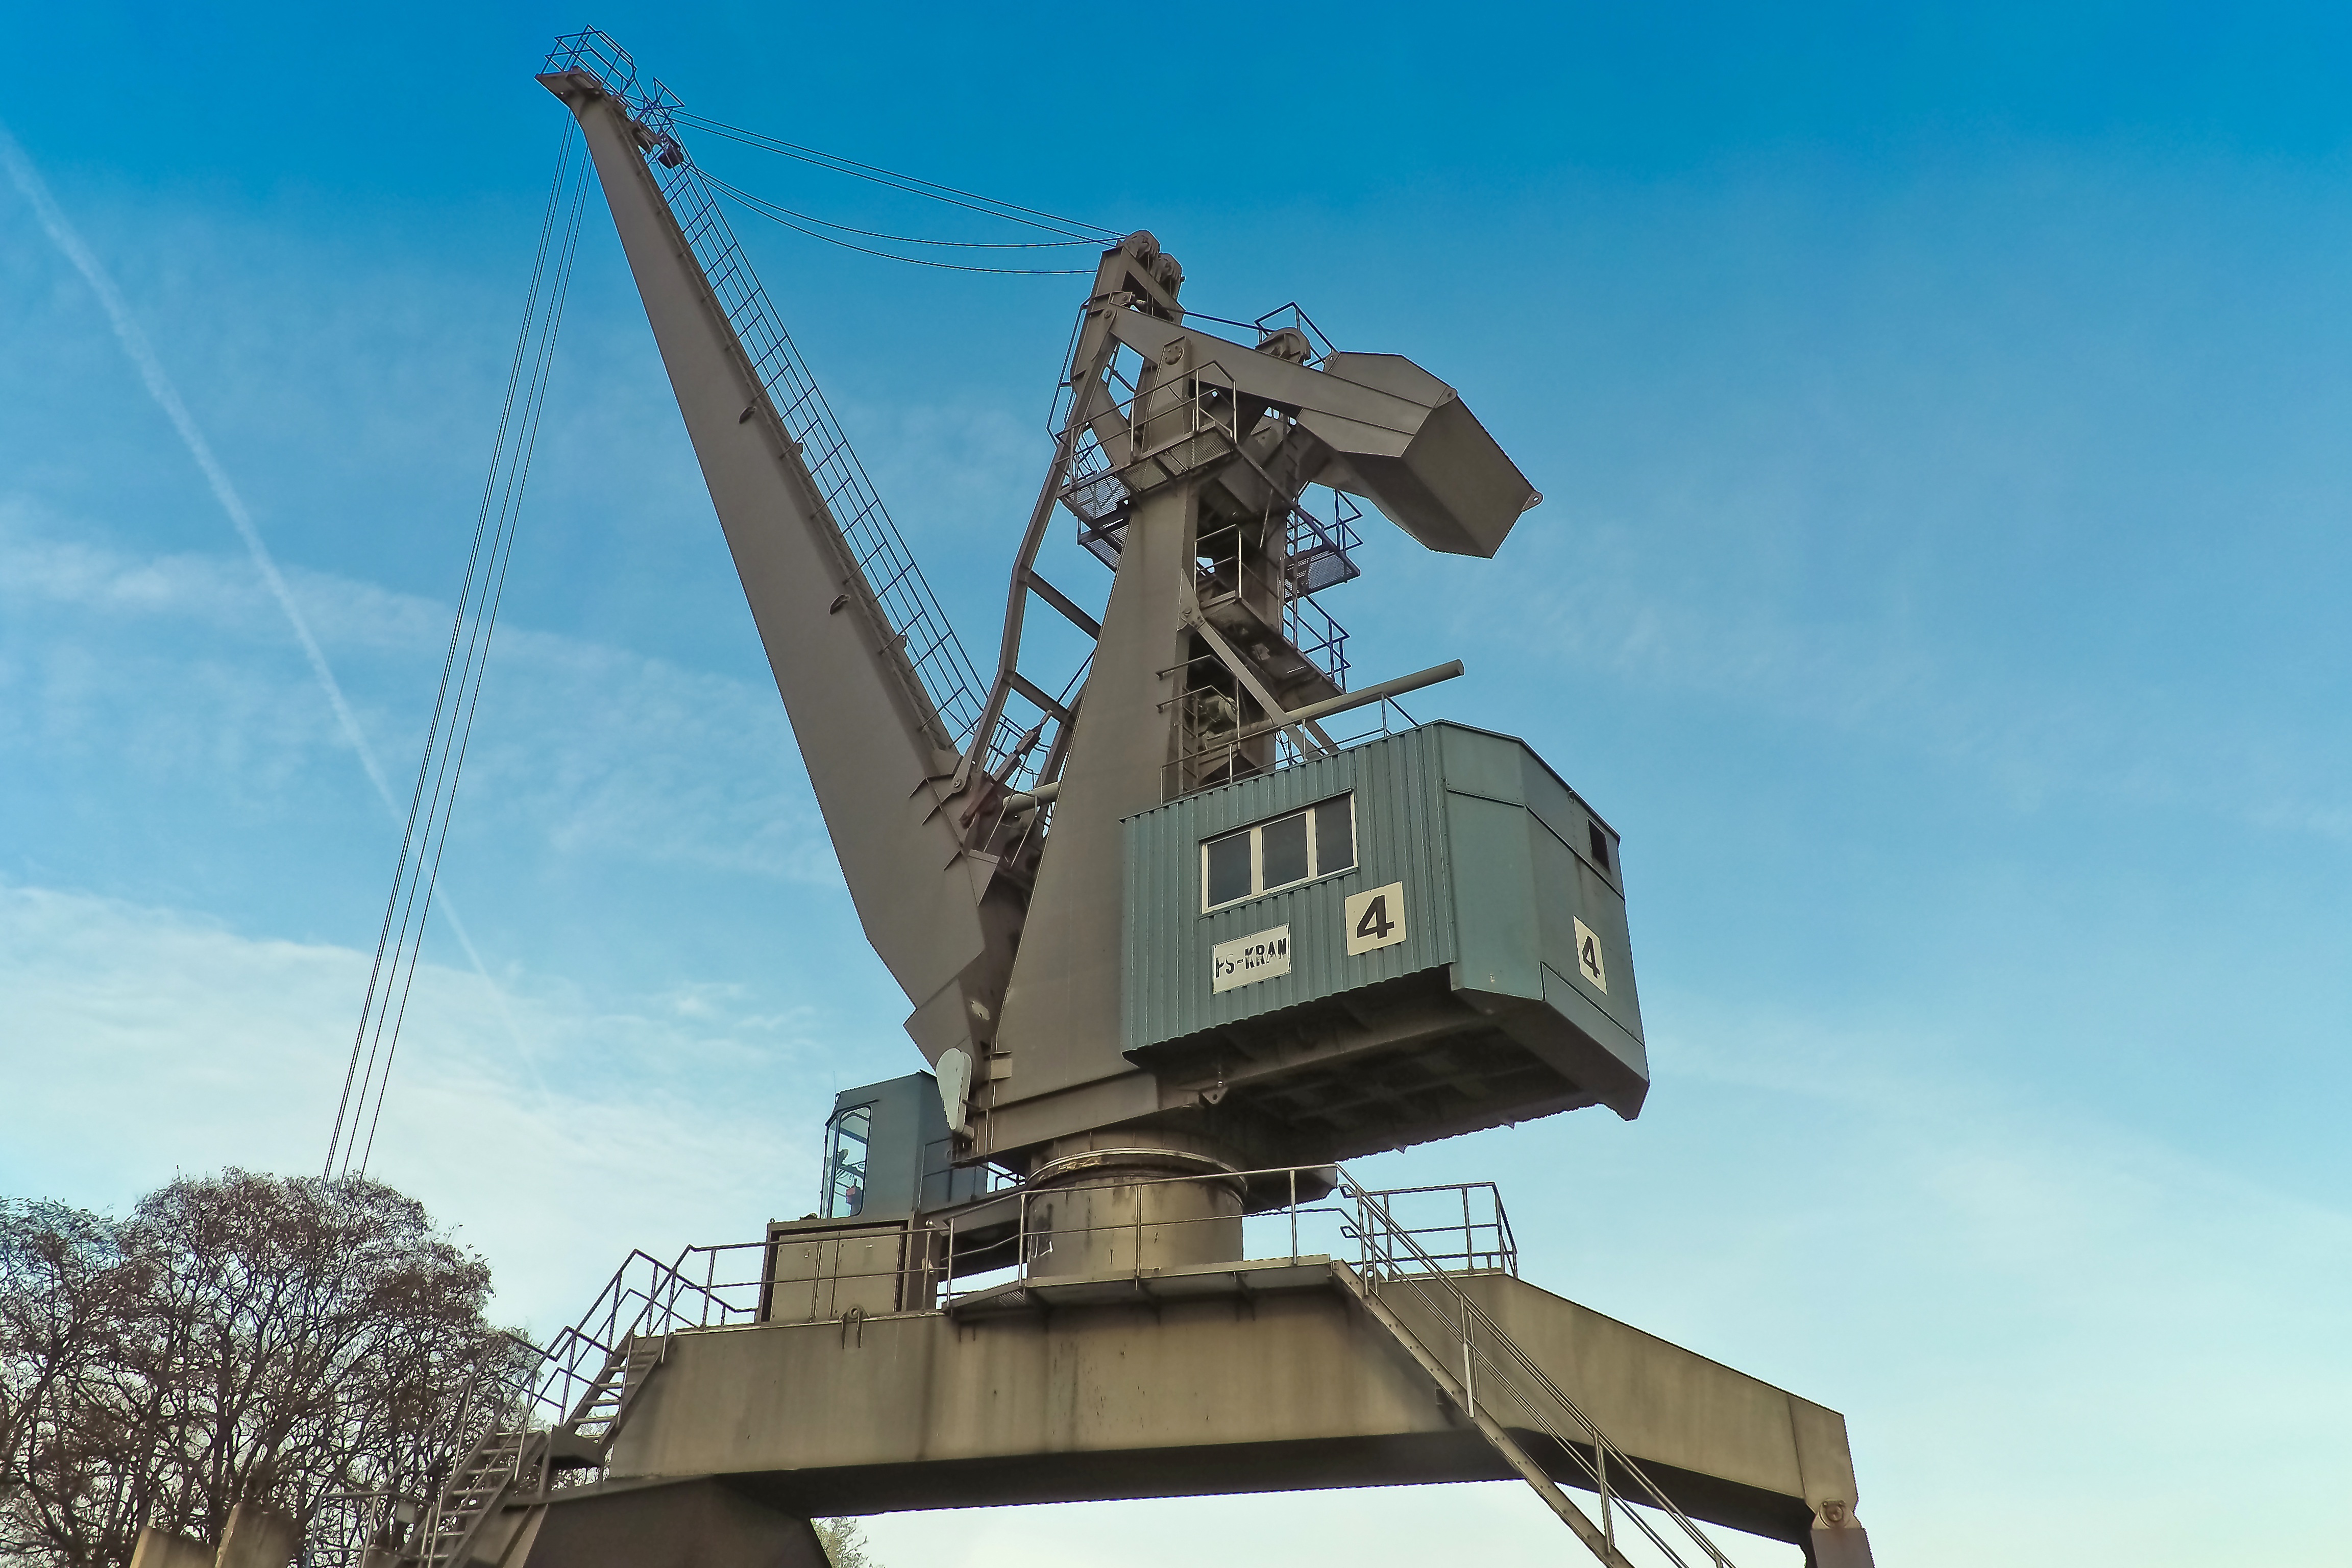
work, old, atmosphere, monument, vehicle, mast, industry, port, transience, crane, mood, forget, transient, leave, industrial plant, lost places, pforphoto, break up, run down, harbour crane, construction equipment, inland port, out of service